Sánchez Adobe Park

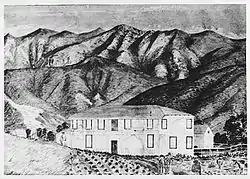
The Sánchez Adobe during the Kirkpatrick Period, 1885

Edward Kirkpatrick purchased the property in 1871 and remodeled the Adobe extensively during the late 1880s, enlarging it to twenty rooms. In the following decades, the Adobe served a variety of purposes including a hotel called the Adobe House, and during Prohibition as a speakeasy. Ultimately, the Adobe served as a farm building associated with artichoke farming in San Pedro Valley during the 1940s.